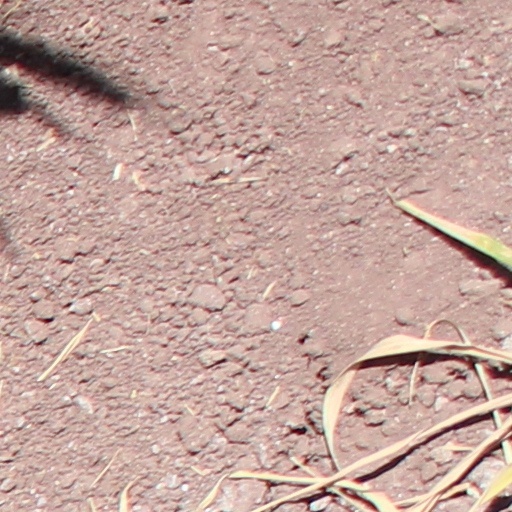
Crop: wheat